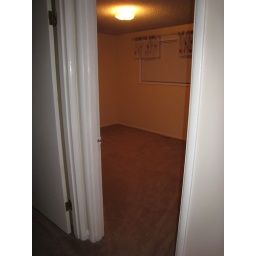
Back right bedroom, second door on the right past the bathroom down the hallway from the living room. (messed up by flash)